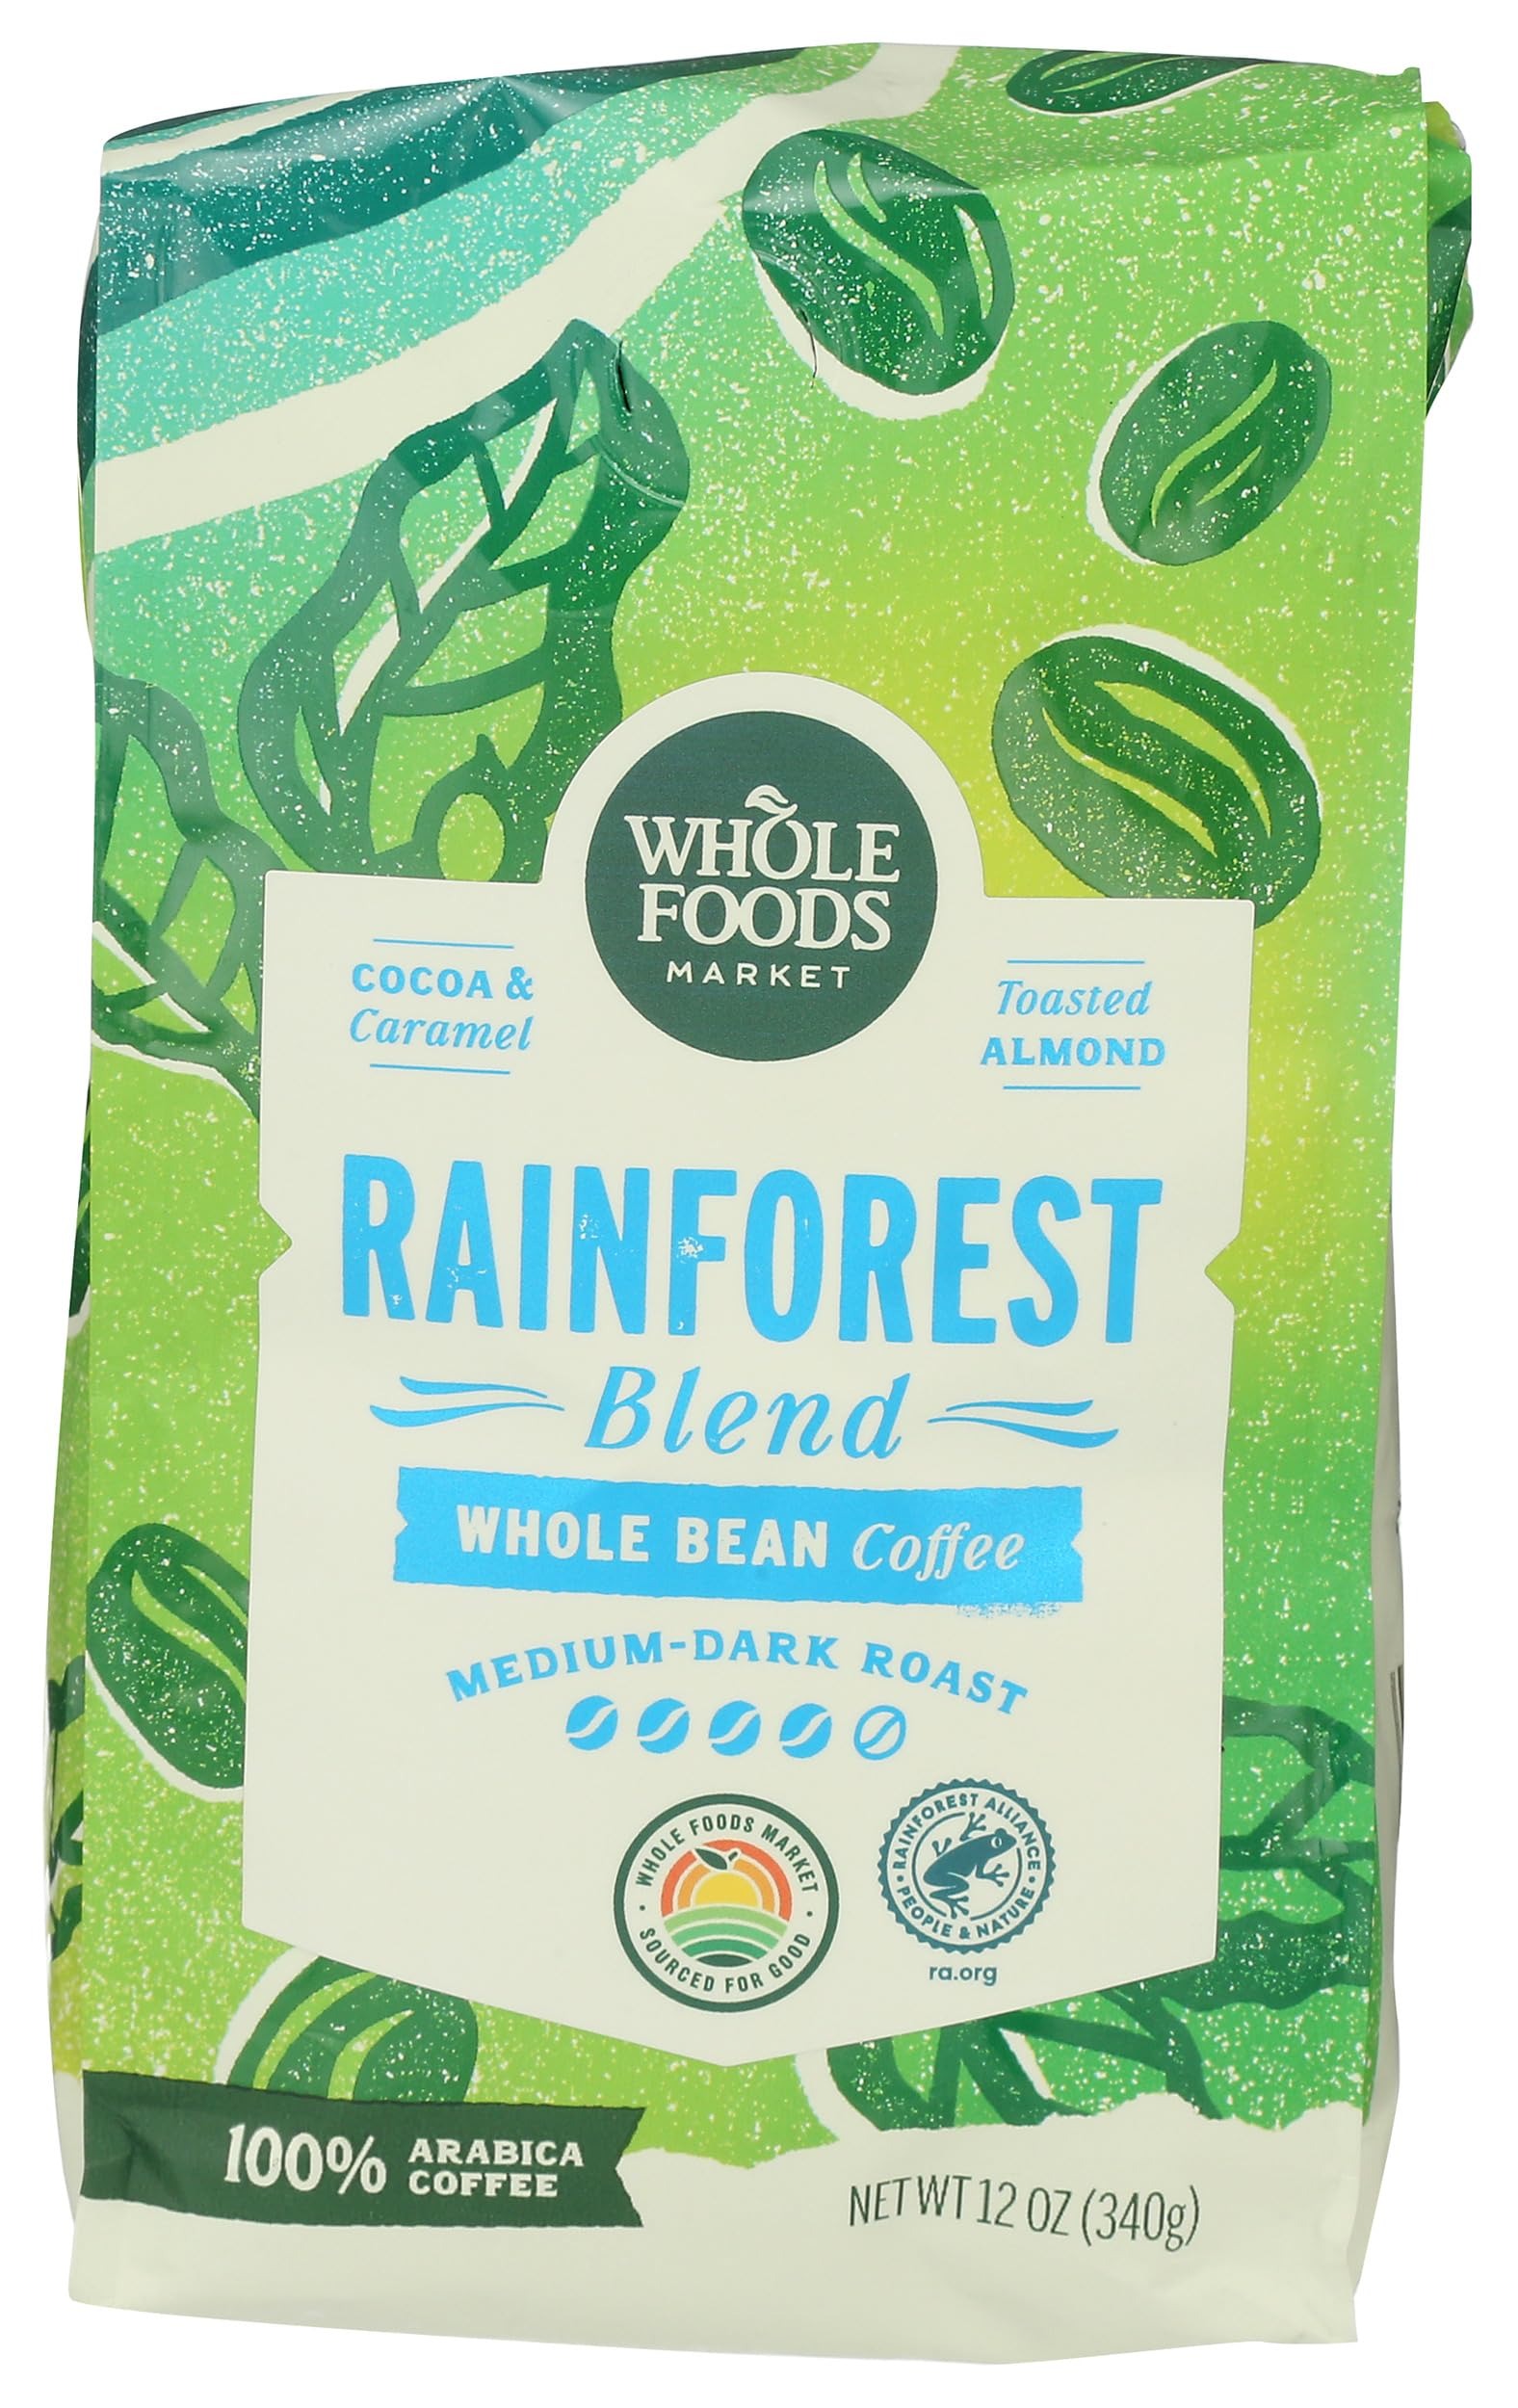
Item Name: Whole Foods Market, Rainforest Blend Coffee, Medium-Dark Roast Whole Bean, 12 Ounce
Bullet Point 1: 365 by Whole Foods Market products give you that dance-down-the-aisles feeling, virtual aisles too!
Bullet Point 2: Our huge range of choices with premium ingredients at prices you can get down with makes grocery shopping so much more than tossing the basics in your cart
Bullet Point 3: Trust & Quality We Are Proud to Offer This Product to You Because It Meets Our Rigorous Quality Standards, Which Prohibit Over 100 Ingredients for Both Food and Supplements
Bullet Point 4: An Amazon brand
Value: 12.0
Unit: Ounce

Price: 13.34